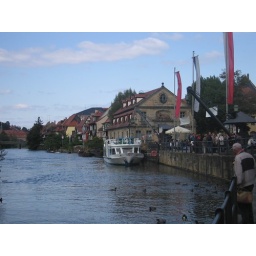
A river cruise boat docking at Am Kranen, Bamberg, with &amp;quot;Little Venice&amp;quot; in the distance further up the river